St. Ursula Catholic School

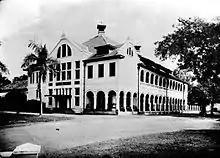
The school in early 20th-century, back then known as "Prinses Juliana school".

The Order of St. Ursula from Rotterdam was the first of the many groups of sisters who entered the Dutch Indies. In 1858 they founded a convent by the name of "Ursulinen Klooster", with their first convent in Nordwijk (Jalan Juanda) named St. Mary Convent. A year later the first convent located in Noordwijk became overcrowded and some activities were moved to a bigger house in Postweg (Jalan Pos). A new building was eventually developed and became known as "Kleine Klooster" ("small cloister"), to distinguish it from the older Saint Mary's convent, known as "Groote klooster" ("big cloister").